Describe the emotion expressed in this image:  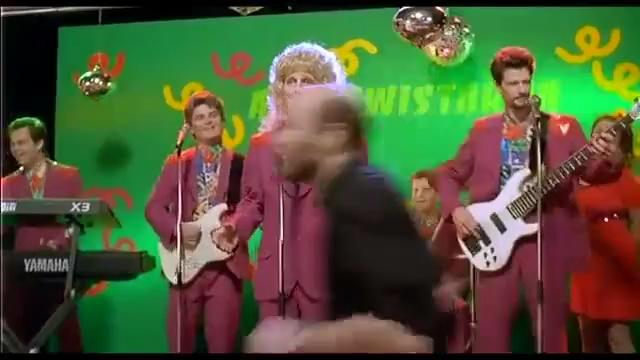
This person displays Fear, valence and arousal with high intensity.